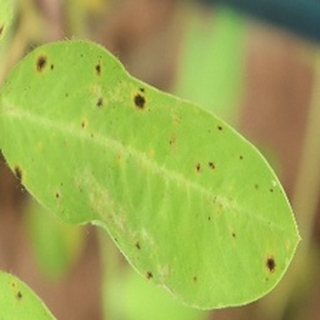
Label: groundnut_late_leaf_spot